The dragon (Beowulf)

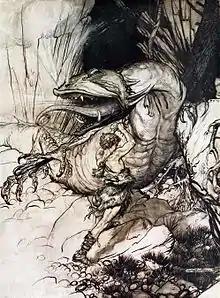
Sigurd and Fafnir by Arthur Rackham, from his 1911 illustrations for Richard Wagner's "Siegfried" and "The Twilight of the Gods"

"Beowulf" is the oldest extant heroic poem in English and the first to present a dragonslayer. The legend of the dragonslayer already existed in Norse sagas such as the tale of Sigurd and Fafnir, and the "Beowulf" poet incorporates motifs and themes common to dragonlore in the poem. "Beowulf" is the earliest surviving piece of Anglo-Saxon literature to feature a dragon, and it is possible that the poet had access to similar stories from Germanic legend. Secular Germanic literature and the literature of Christian hagiography featured dragons and dragon fights. Although the dragons of hagiography were less fierce than the dragon in "Beowulf", similarities exist in the stories such as presenting the journey to the dragon's lair, cowering spectators, and the sending of messages relaying the outcome of the fight.